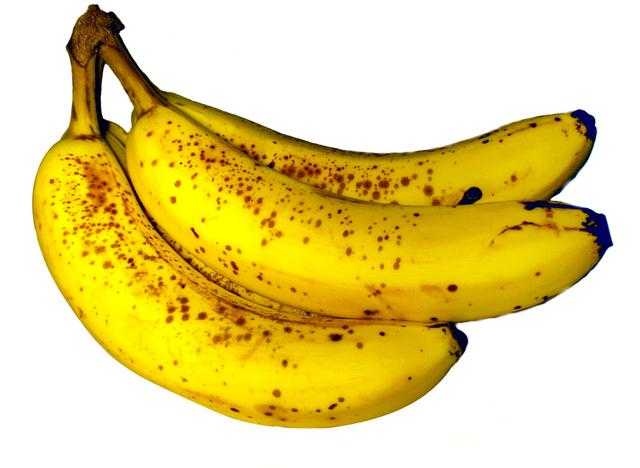
Label: Banana